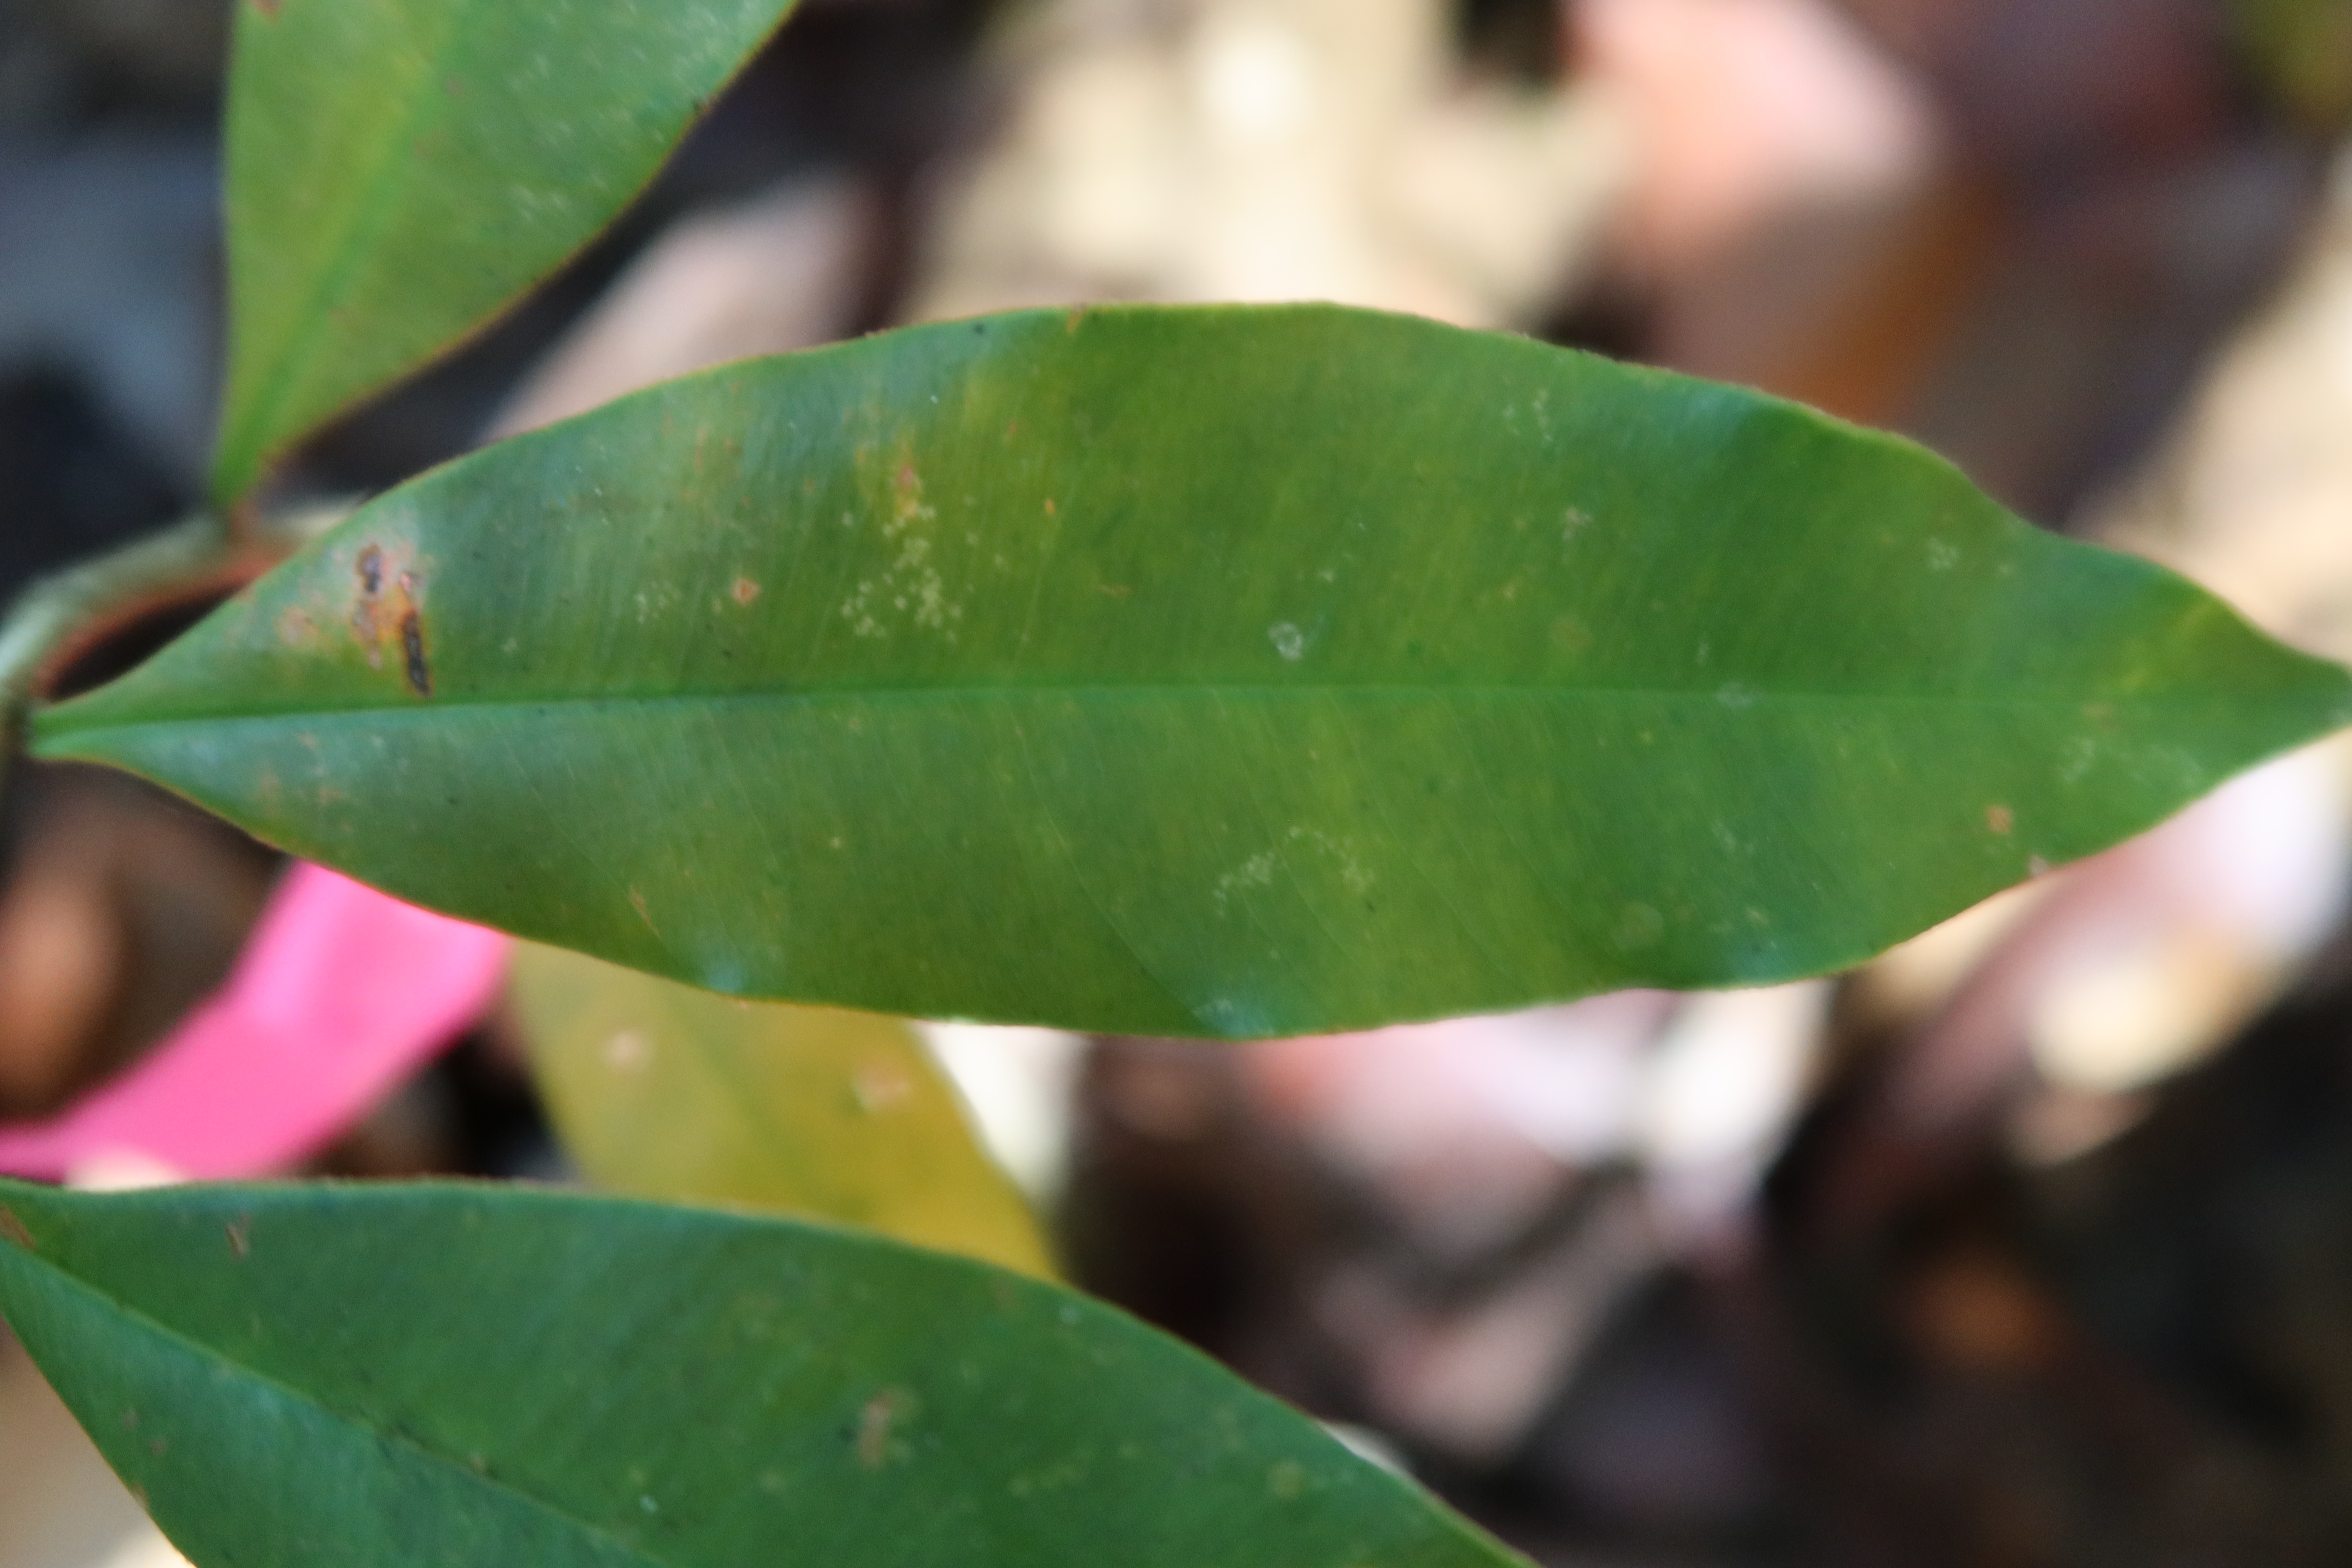
Label: Brown spots